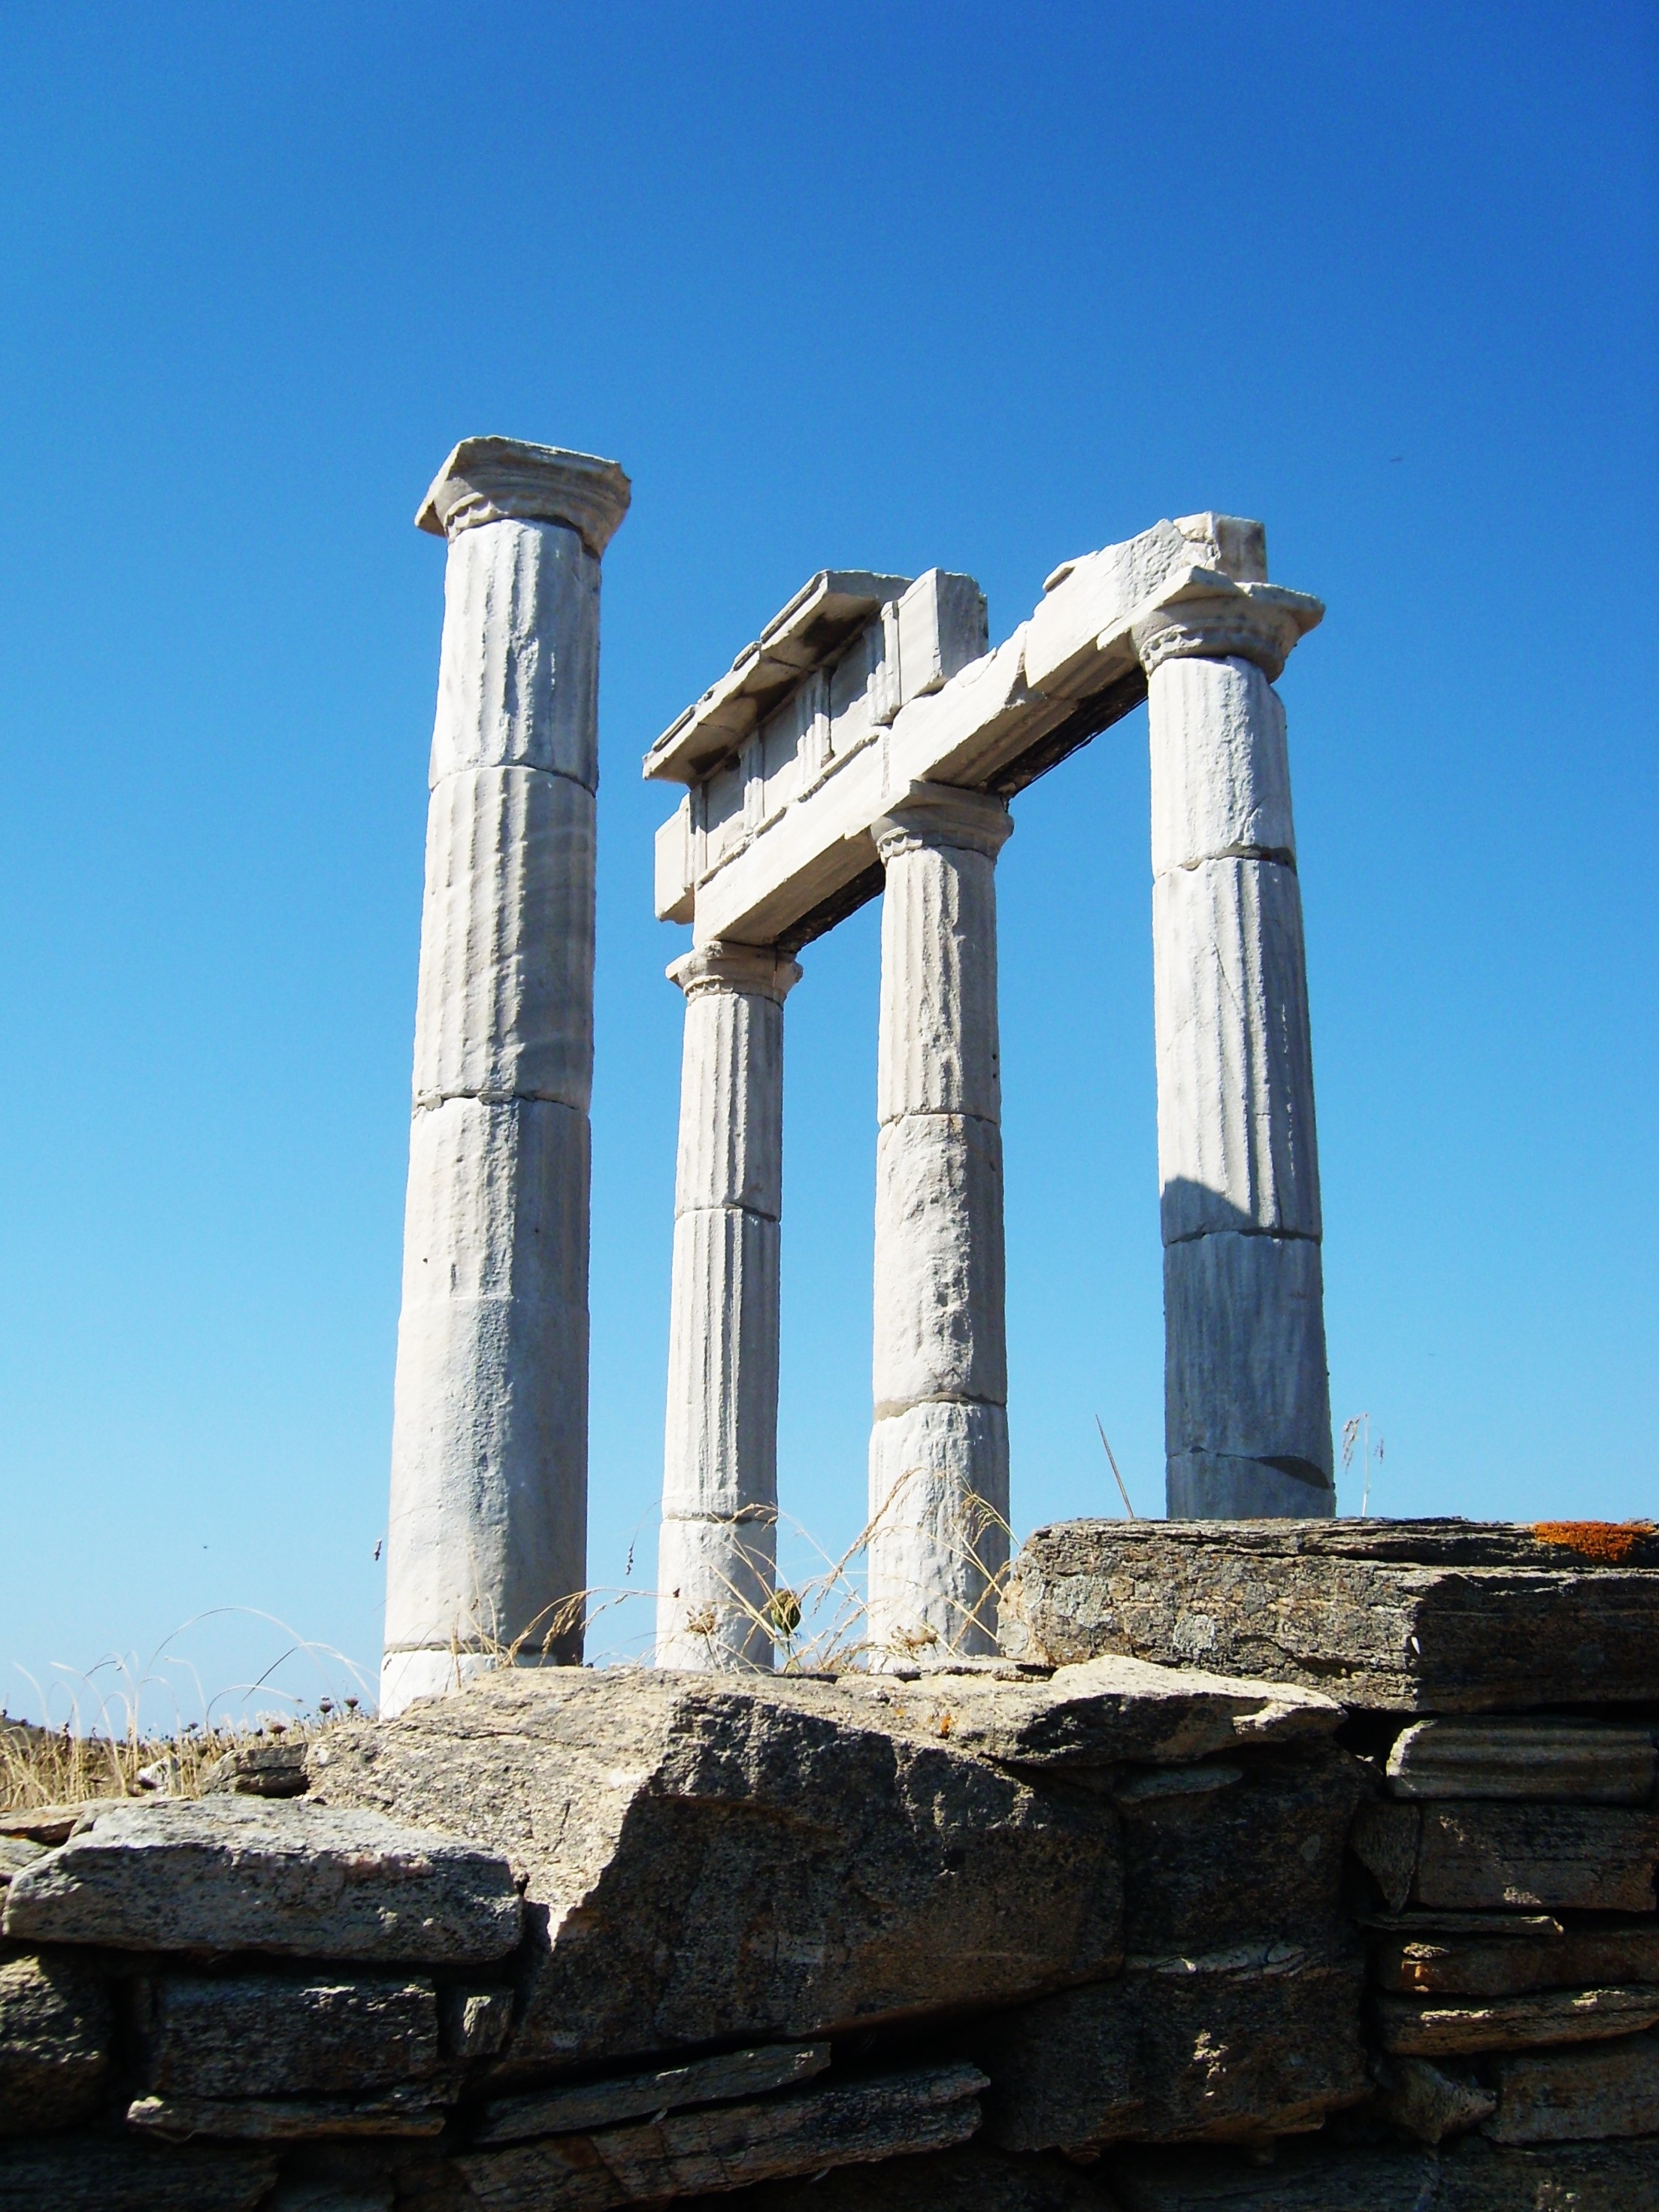
architecture, structure, antique, monument, travel, arch, column, tower, holiday, landmark, blue, temple, ruins, greece, cyclades, control tower, roman temple, ancient history, naxos, ancient column, ancient roman architecture, ancient greek temple, hermes temple